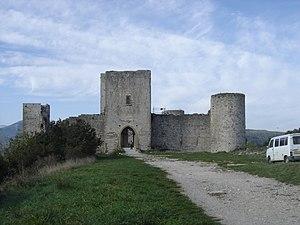
Le château de Puivert